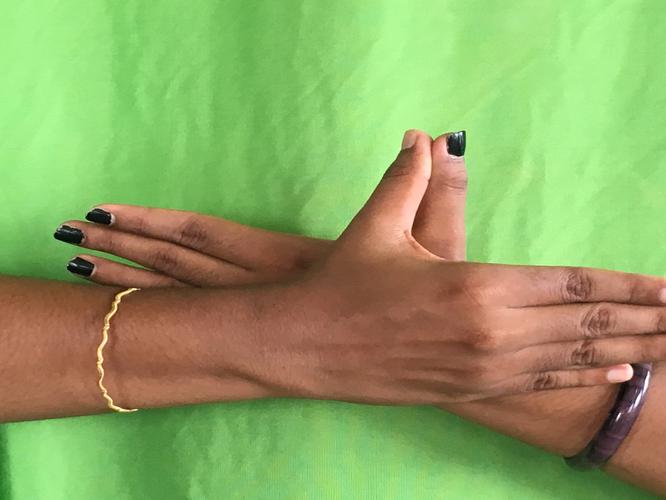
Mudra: Garuda
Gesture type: double_hand